A. Evelyn Newman

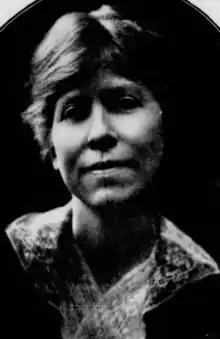
A. Evelyn Newman, from a 1920 publication

Anna Evelyn Newman (January 8, 1881 – November 27, 1969) was an American educator, writer and peace activist. She was one of the American delegates to the 1915 meeting of the International Congress of Women, held at The Hague. She was Dean of Women at Colorado State Teachers College from 1923 to 1929, and elected chair of the National Association of Deans of Women in 1927. She taught English at Rollins College in Florida from 1931 to 1939.